Arthur Richardson (politician)

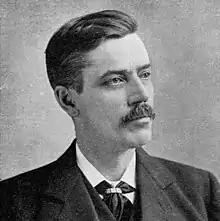
Arthur Richardson, c. 1905

Arthur Richardson (5 February 1860 – 27 June 1936) was an English merchant and Liberal–Labour politician from Nottinghamshire. He sat in the House of Commons from 1906 to 1918.